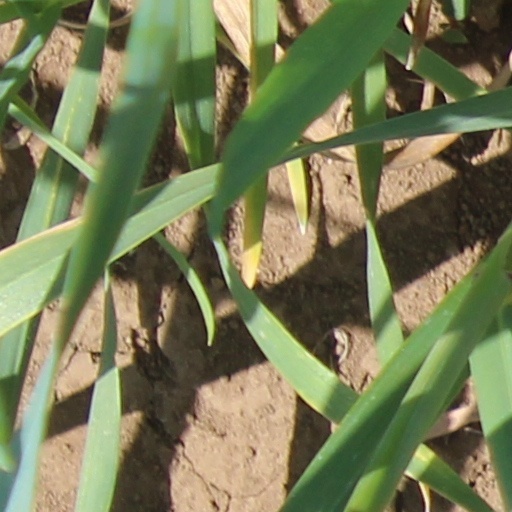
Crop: wheat